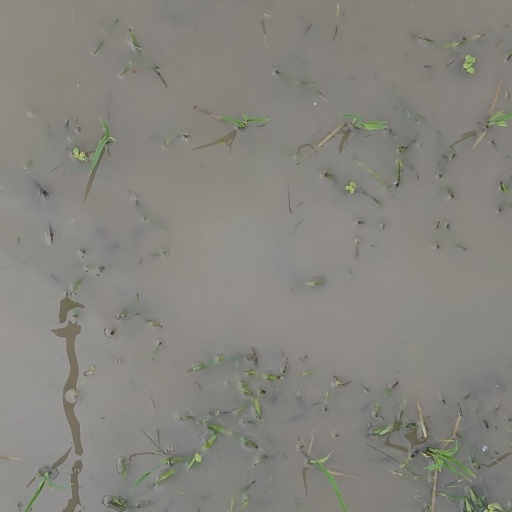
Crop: rice